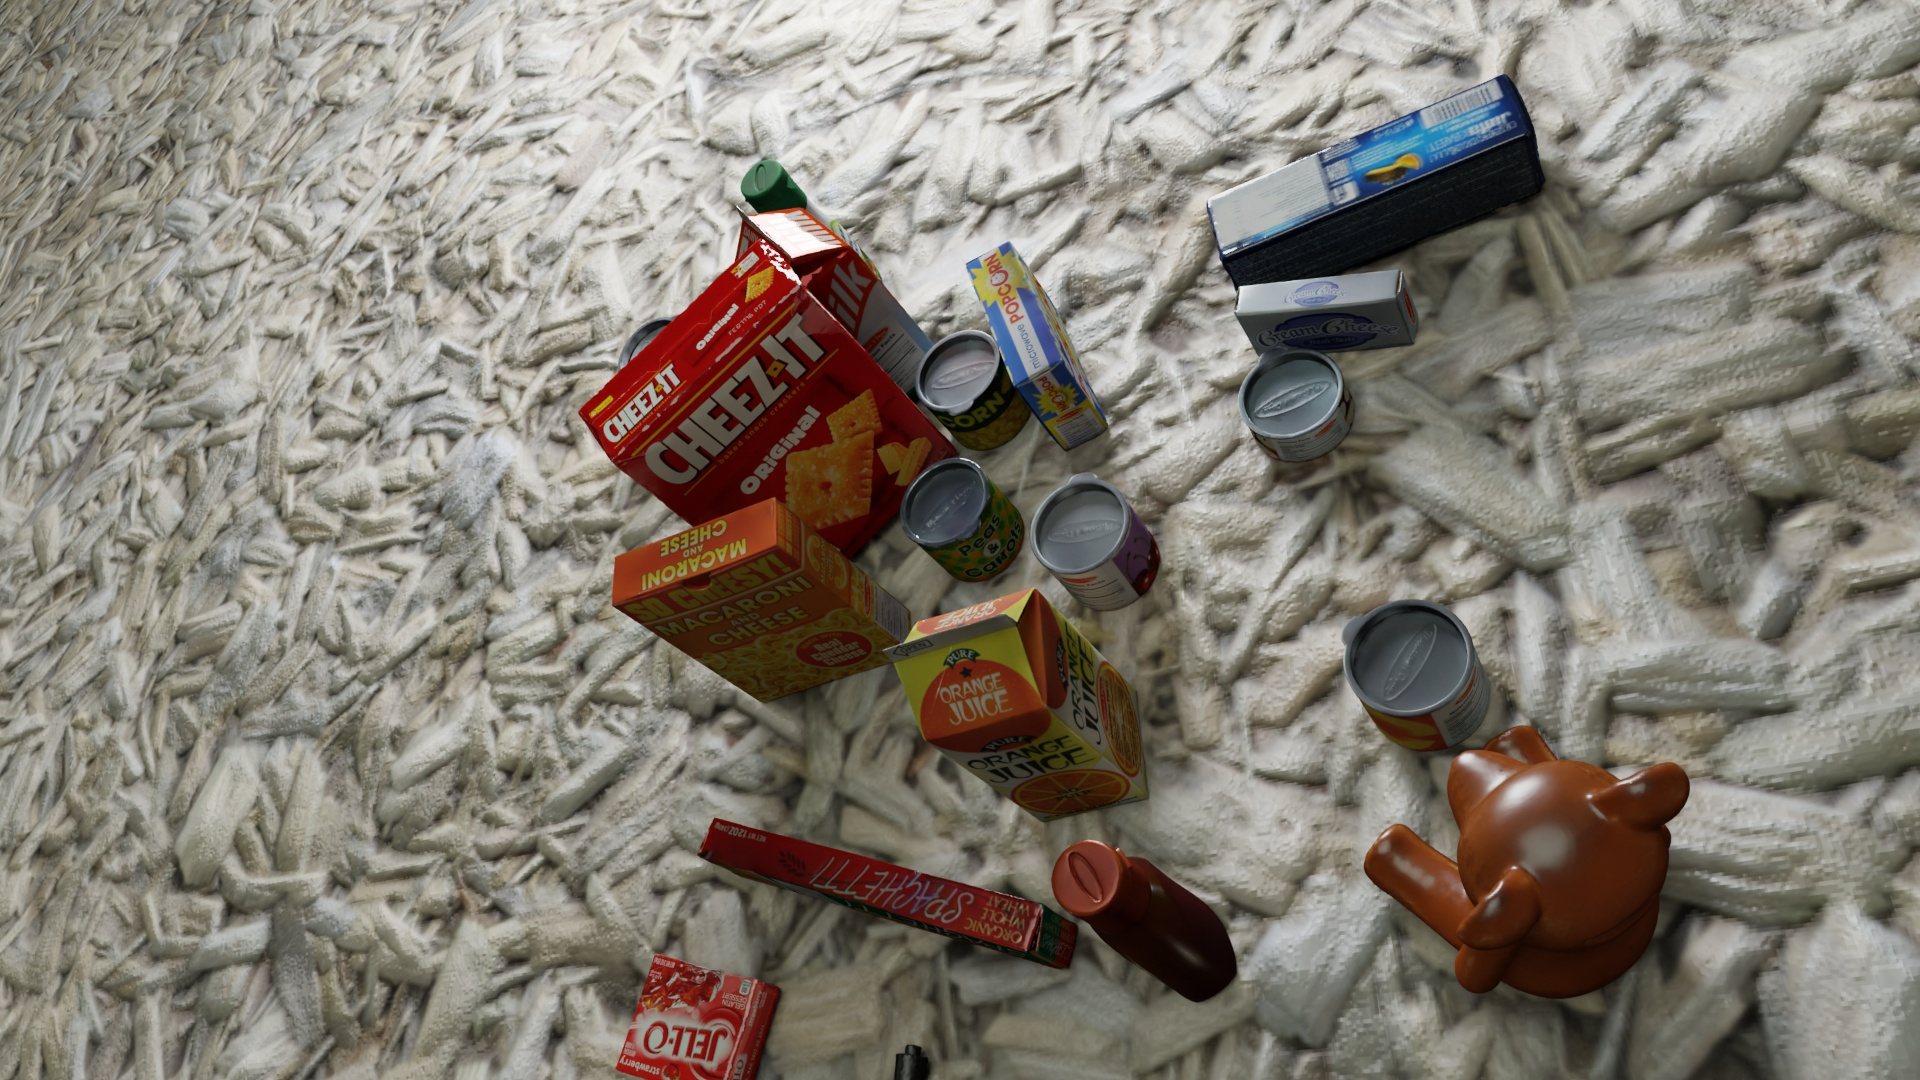
Question:
What are the eight normalized (x, y) image coordinates between 0 and 1 of the cuboid corners for the can of peas and carrots with the vibrant green polka dot label? Your answer should be a list of normalized (x, y) image coordinates between 0 and 1 with bottom face first then top face, all counter-clockwise.
Answer: [(0.480208, 0.509259), (0.510938, 0.560185), (0.545833, 0.493519), (0.513542, 0.44537), (0.458854, 0.474074), (0.489583, 0.525), (0.526563, 0.455556), (0.49375, 0.407407)]